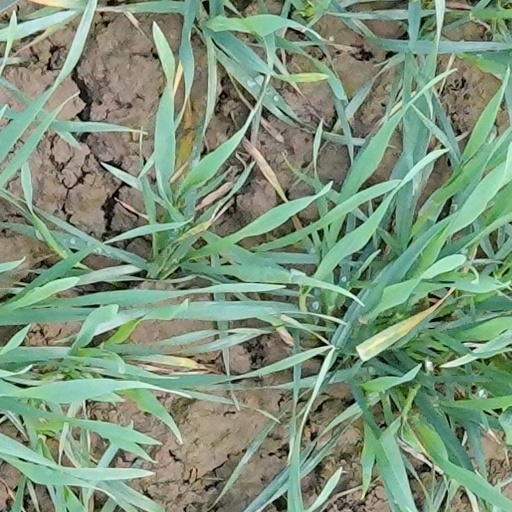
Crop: wheat